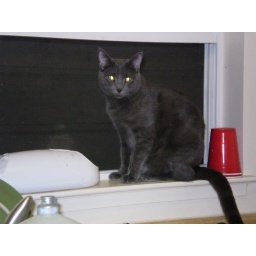
sitting by the kitchen window at our last place